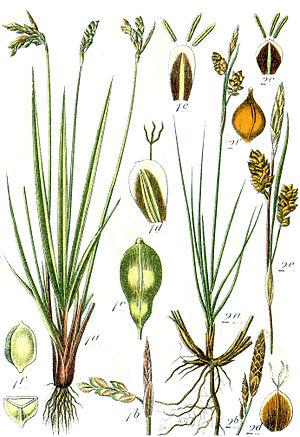
Carex liparocarpos, de nom commun Laîche luisante, est une plante du genre carex et de la famille des cyperaceae.